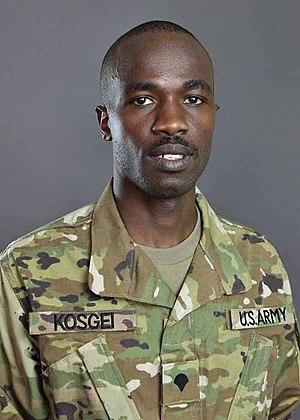
Samuel Kiplimo Kosgei est un athlète kényan spécialiste des courses sur route.